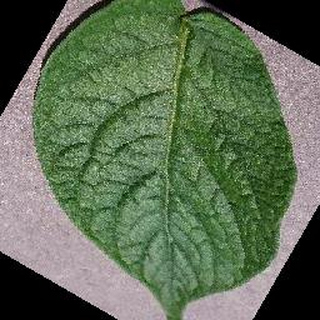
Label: healthy_potato